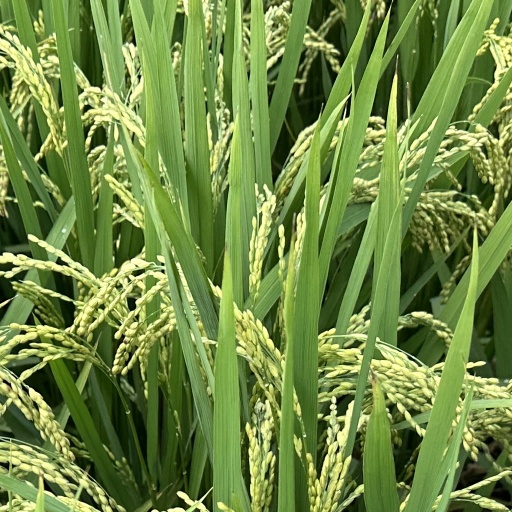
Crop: rice